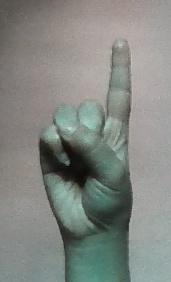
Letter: bb